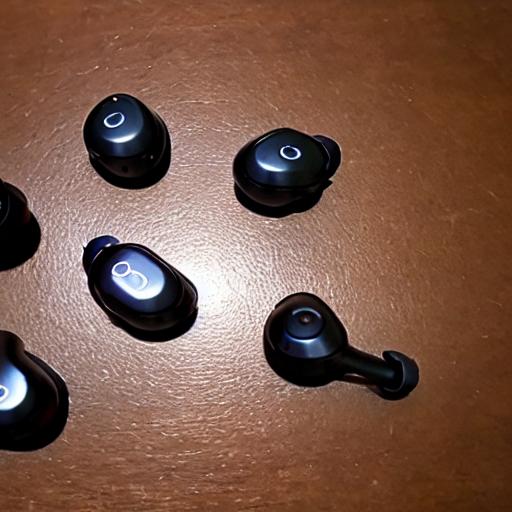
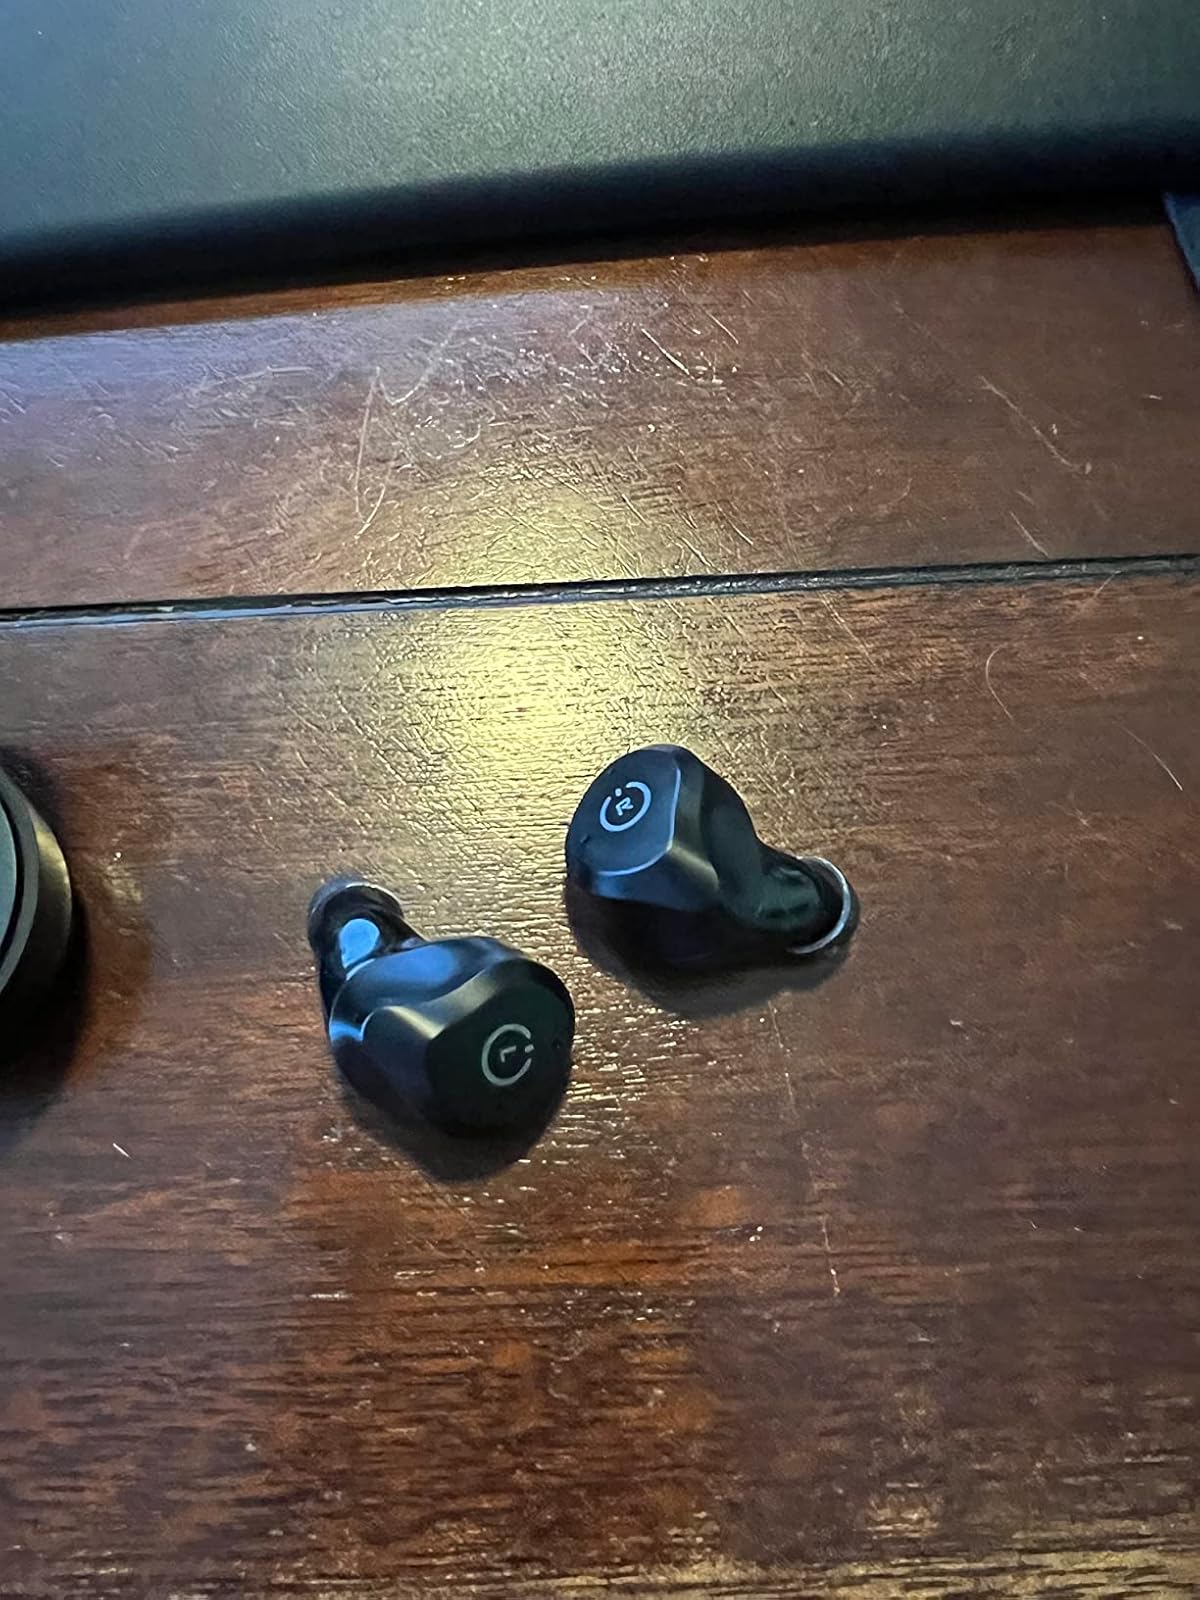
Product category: earbuds
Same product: no